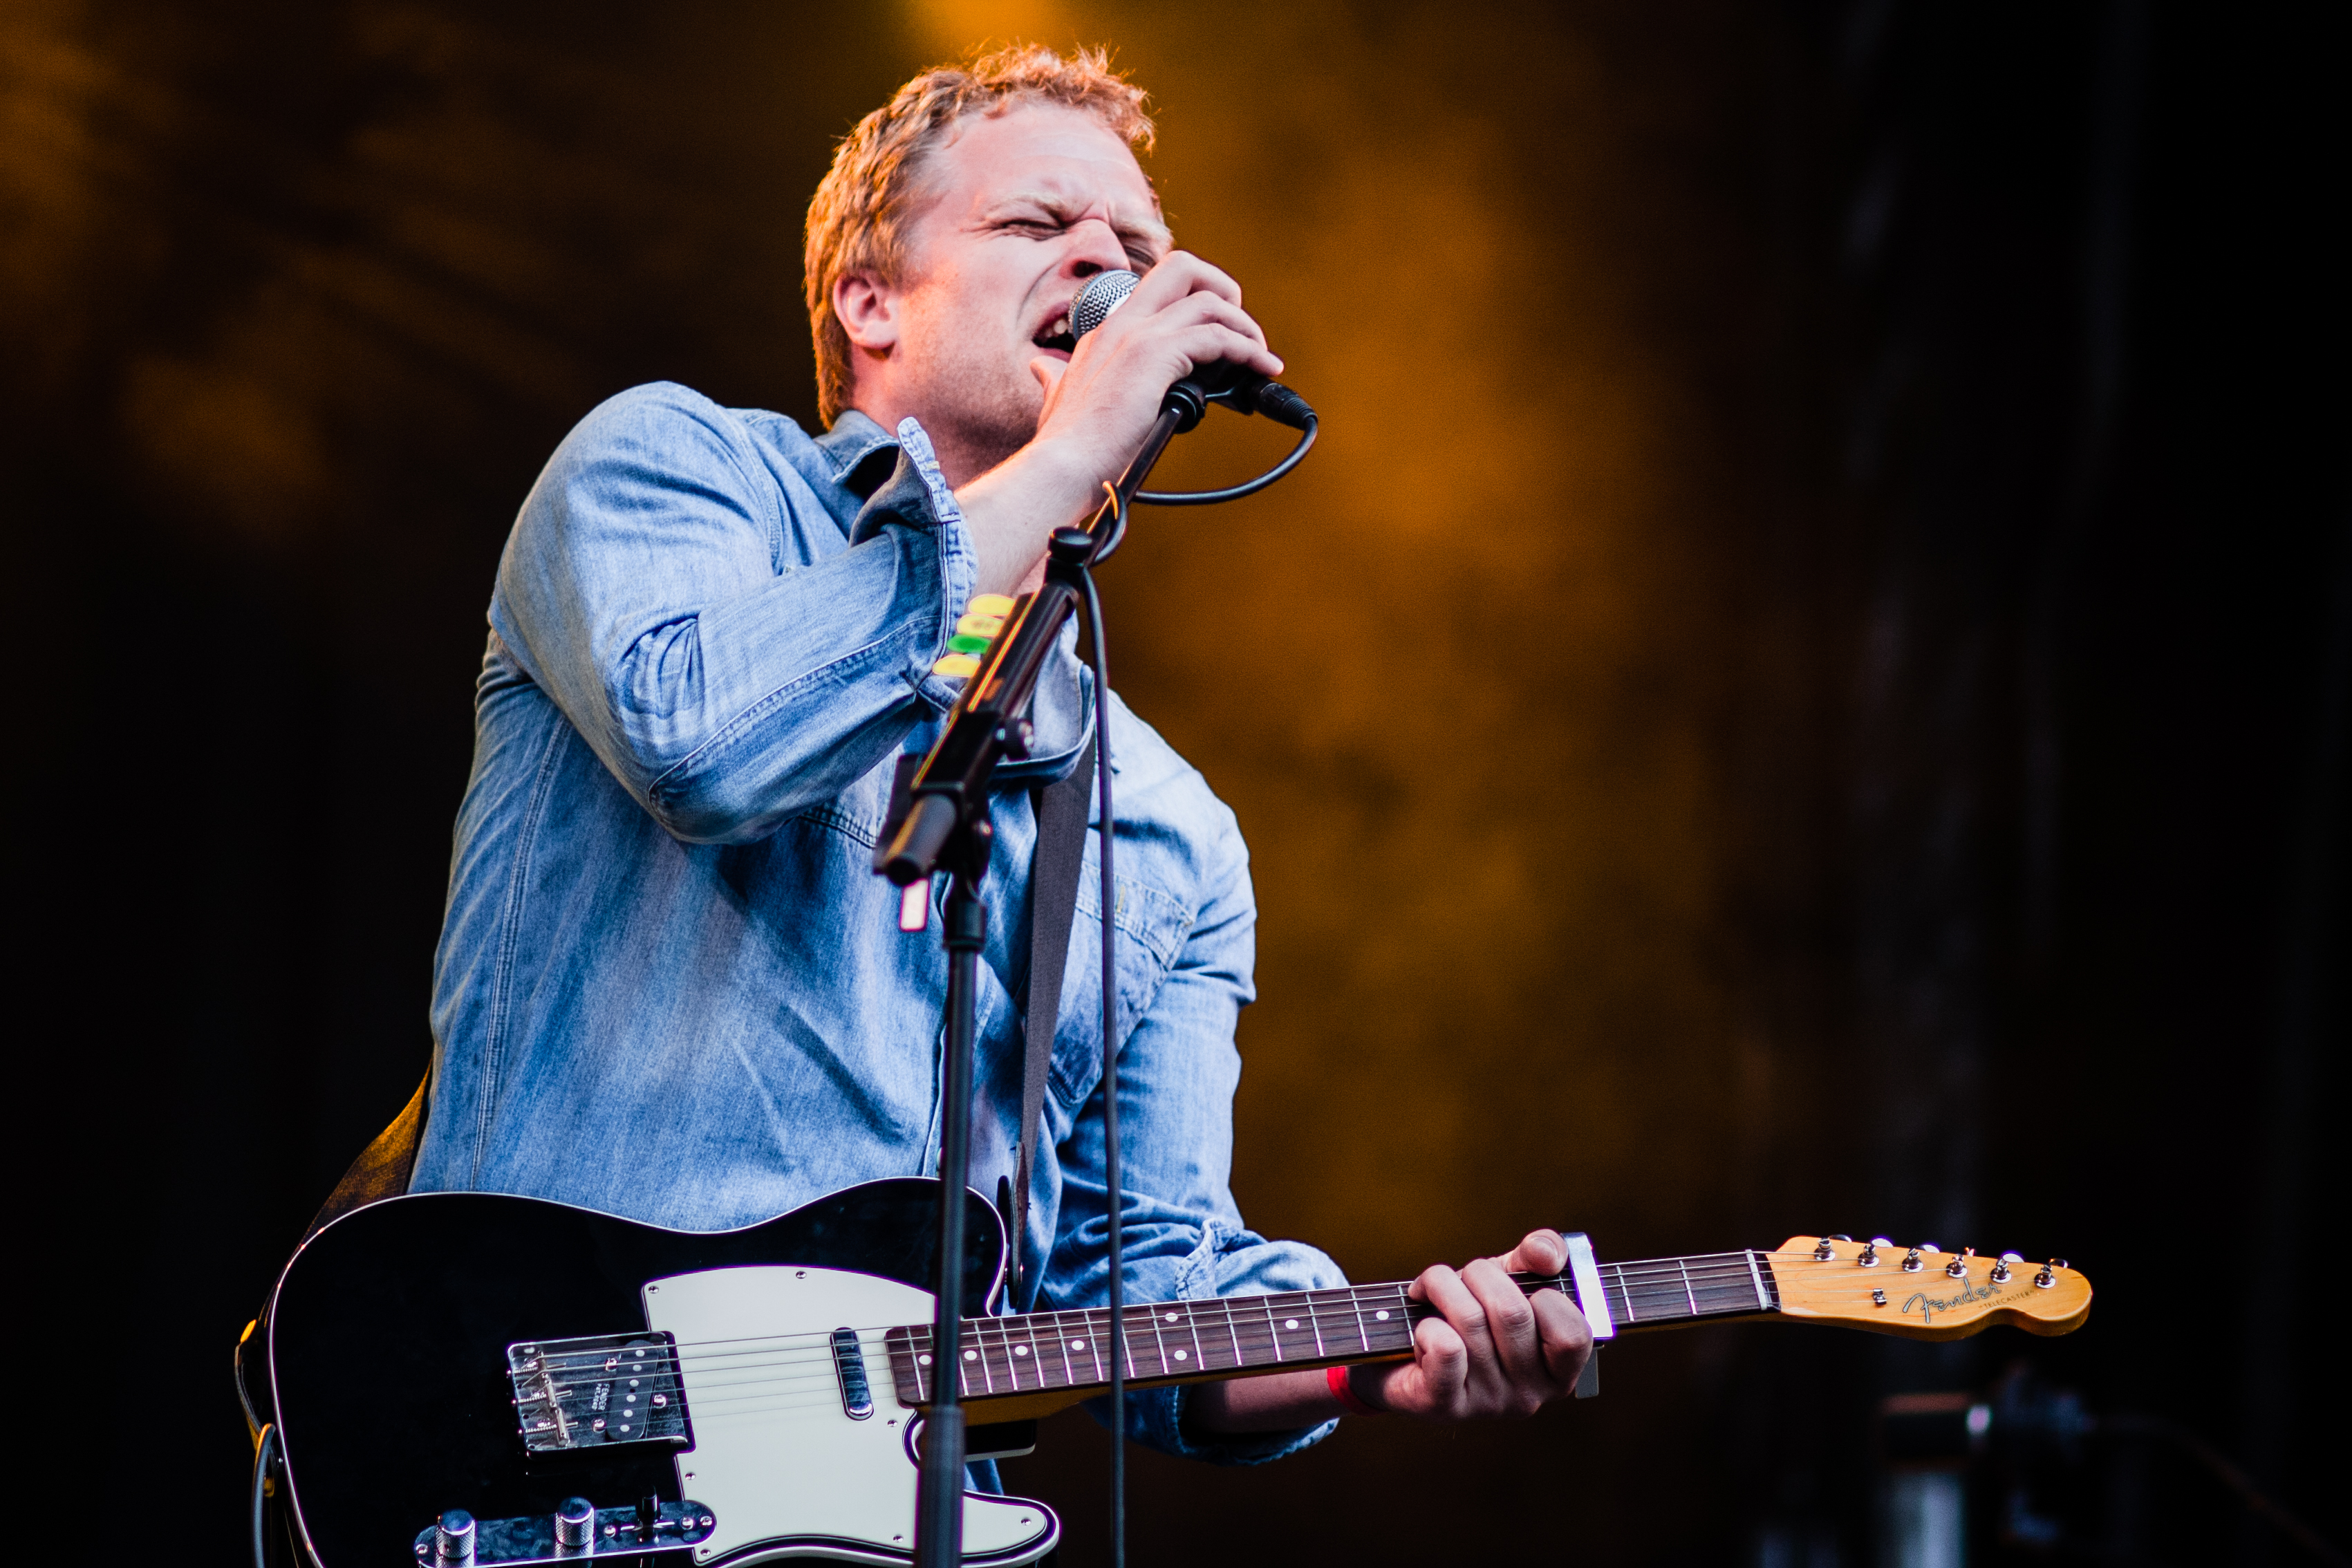
music, guitar, concert, live, canon, musician, festival, 40d, gig, stage, bruxelles, musique, roscoe, fetedelamusique, saintgilles, performance, bassist, singing, guitarist, entertainment, performing arts, singer songwriter, rock concert, musical theatre